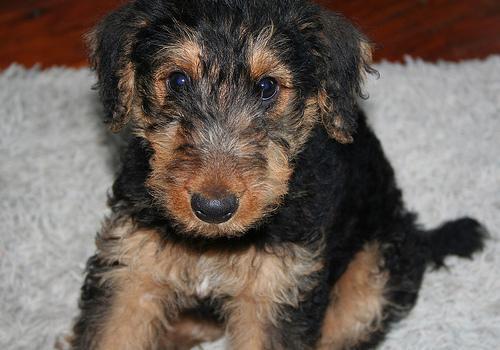
Airedale